Felipe Massa

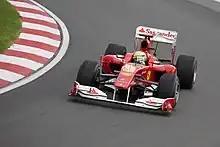
Massa at the 2010 Canadian Grand Prix

At the 2010 German Grand Prix Ferrari were investigated for team orders as Massa took the race lead early, ahead of Fernando Alonso in second and Sebastian Vettel close behind in third. During the race these positions were maintained until Massa received instructions from Ferrari engineer Rob Smedley, saying "Fernando is faster than you. Can you confirm you understood that message?". Shortly afterwards, on lap 49, Massa allowed Alonso to take the lead, and consequently to win the race. Smedley then added after the pass 'Ok mate good lad, stick with him now, sorry.' The incident strongly suggested that a team order had been made to Massa to let Alonso overtake, and race stewards agreed. Despite team boss Stefano Domenicali's denial, Ferrari were fined $100,000 for breaking Sporting Regulations and the matter was referred to the FIA World Motor Sport Council. Massa finished 4th in Hungary and Belgium and third in Italy. In Singapore, he qualified last due to a gearbox issue, but finished the race eighth. Massa collided with Vitantonio Liuzzi on the first lap of the Japanese Grand Prix but finished third in Korea. He finished a disappointing 15th in Brazil, and tenth in Abu Dhabi. Massa ended the season ranked sixth in the Drivers' Championship.